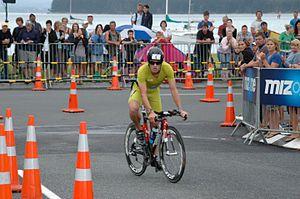
Kieran Doe, né le 13 mai 1981 est un triathlète professionnel néo-zélandais, vainqueur sur triathlon Ironman.